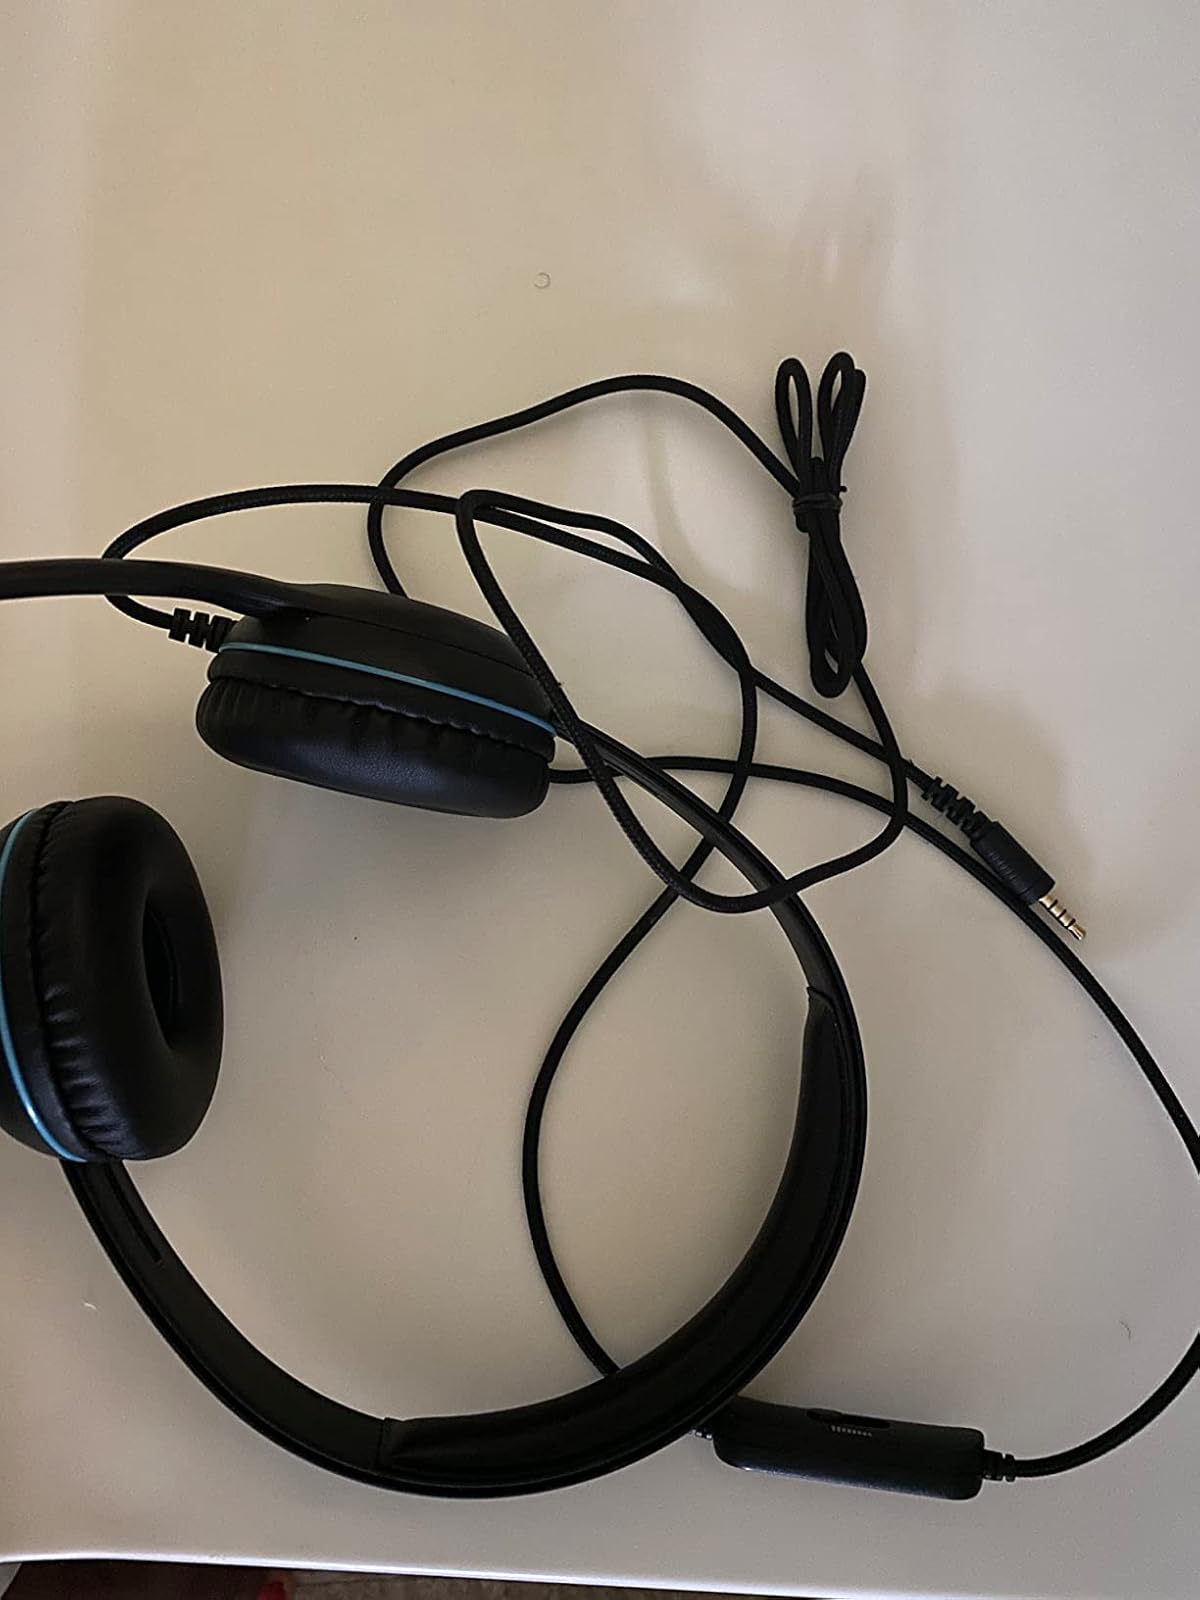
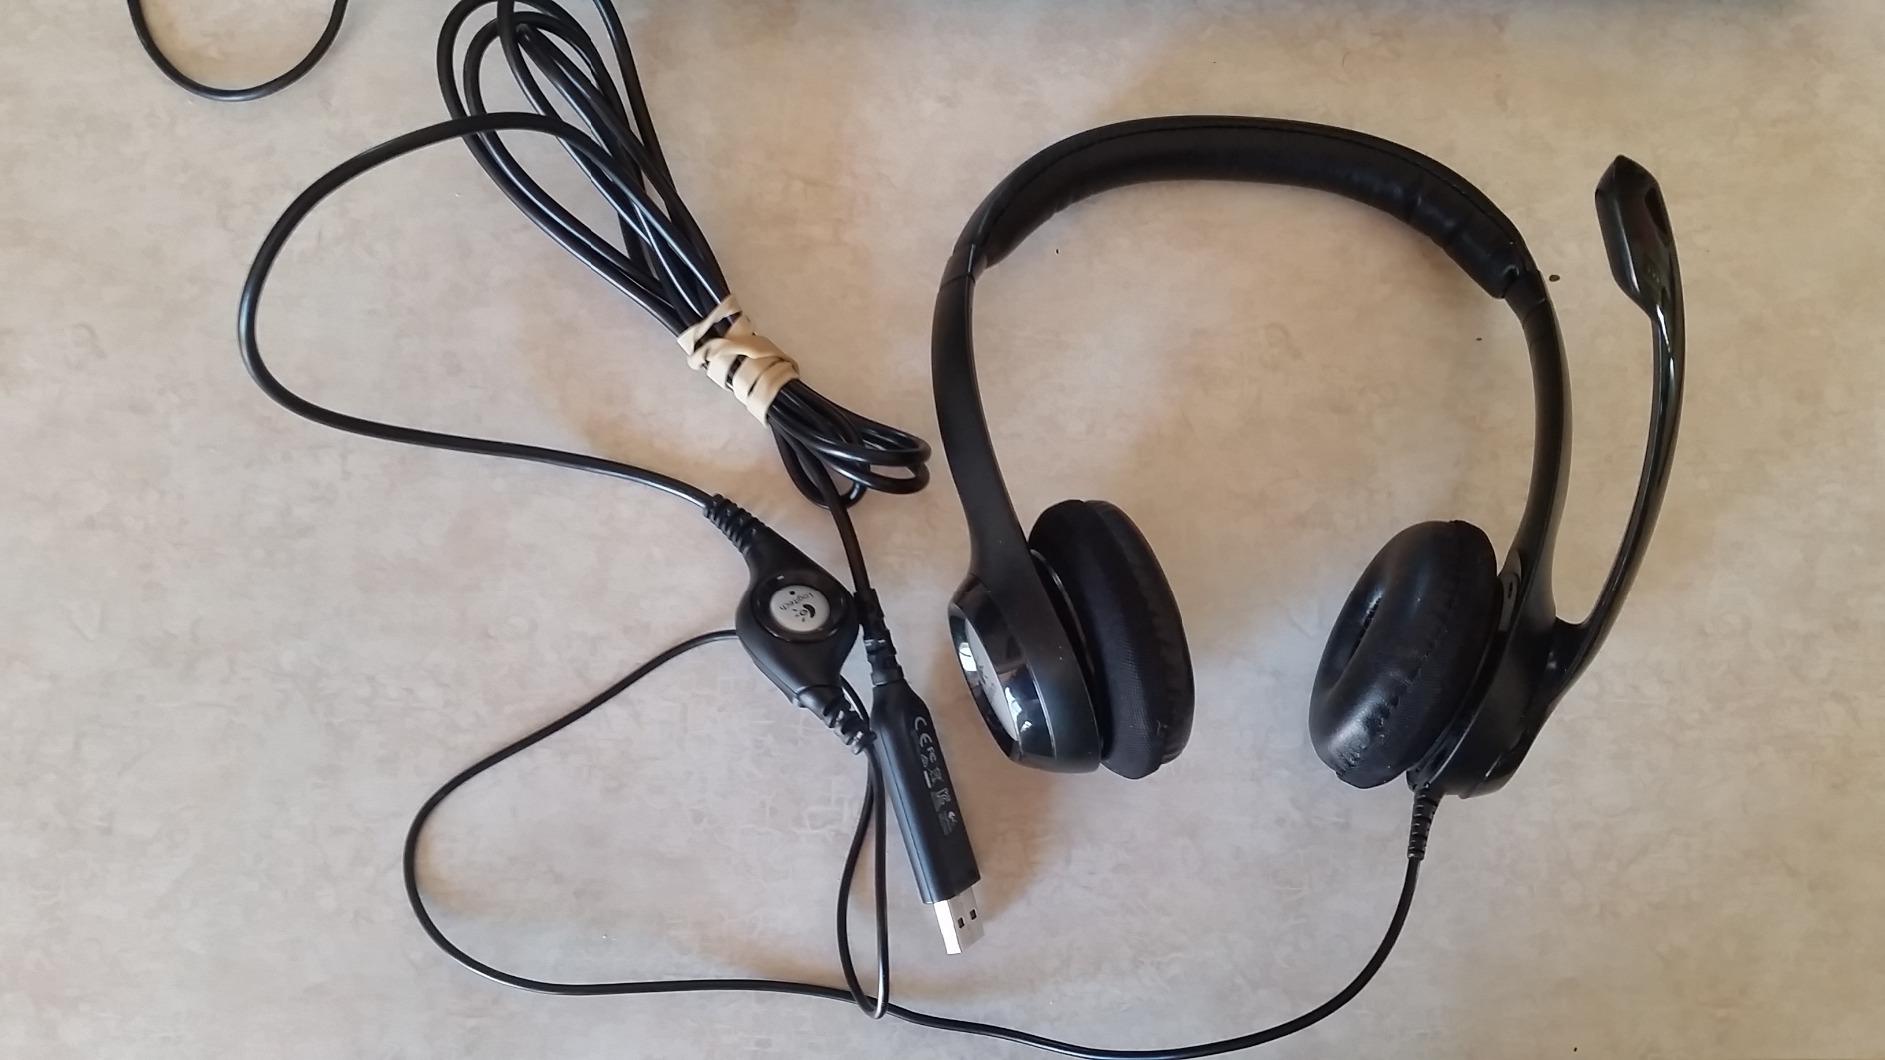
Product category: headphones
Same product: no